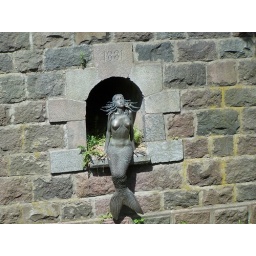
This mermaid can be found in Uzupis, in a wall just above the river